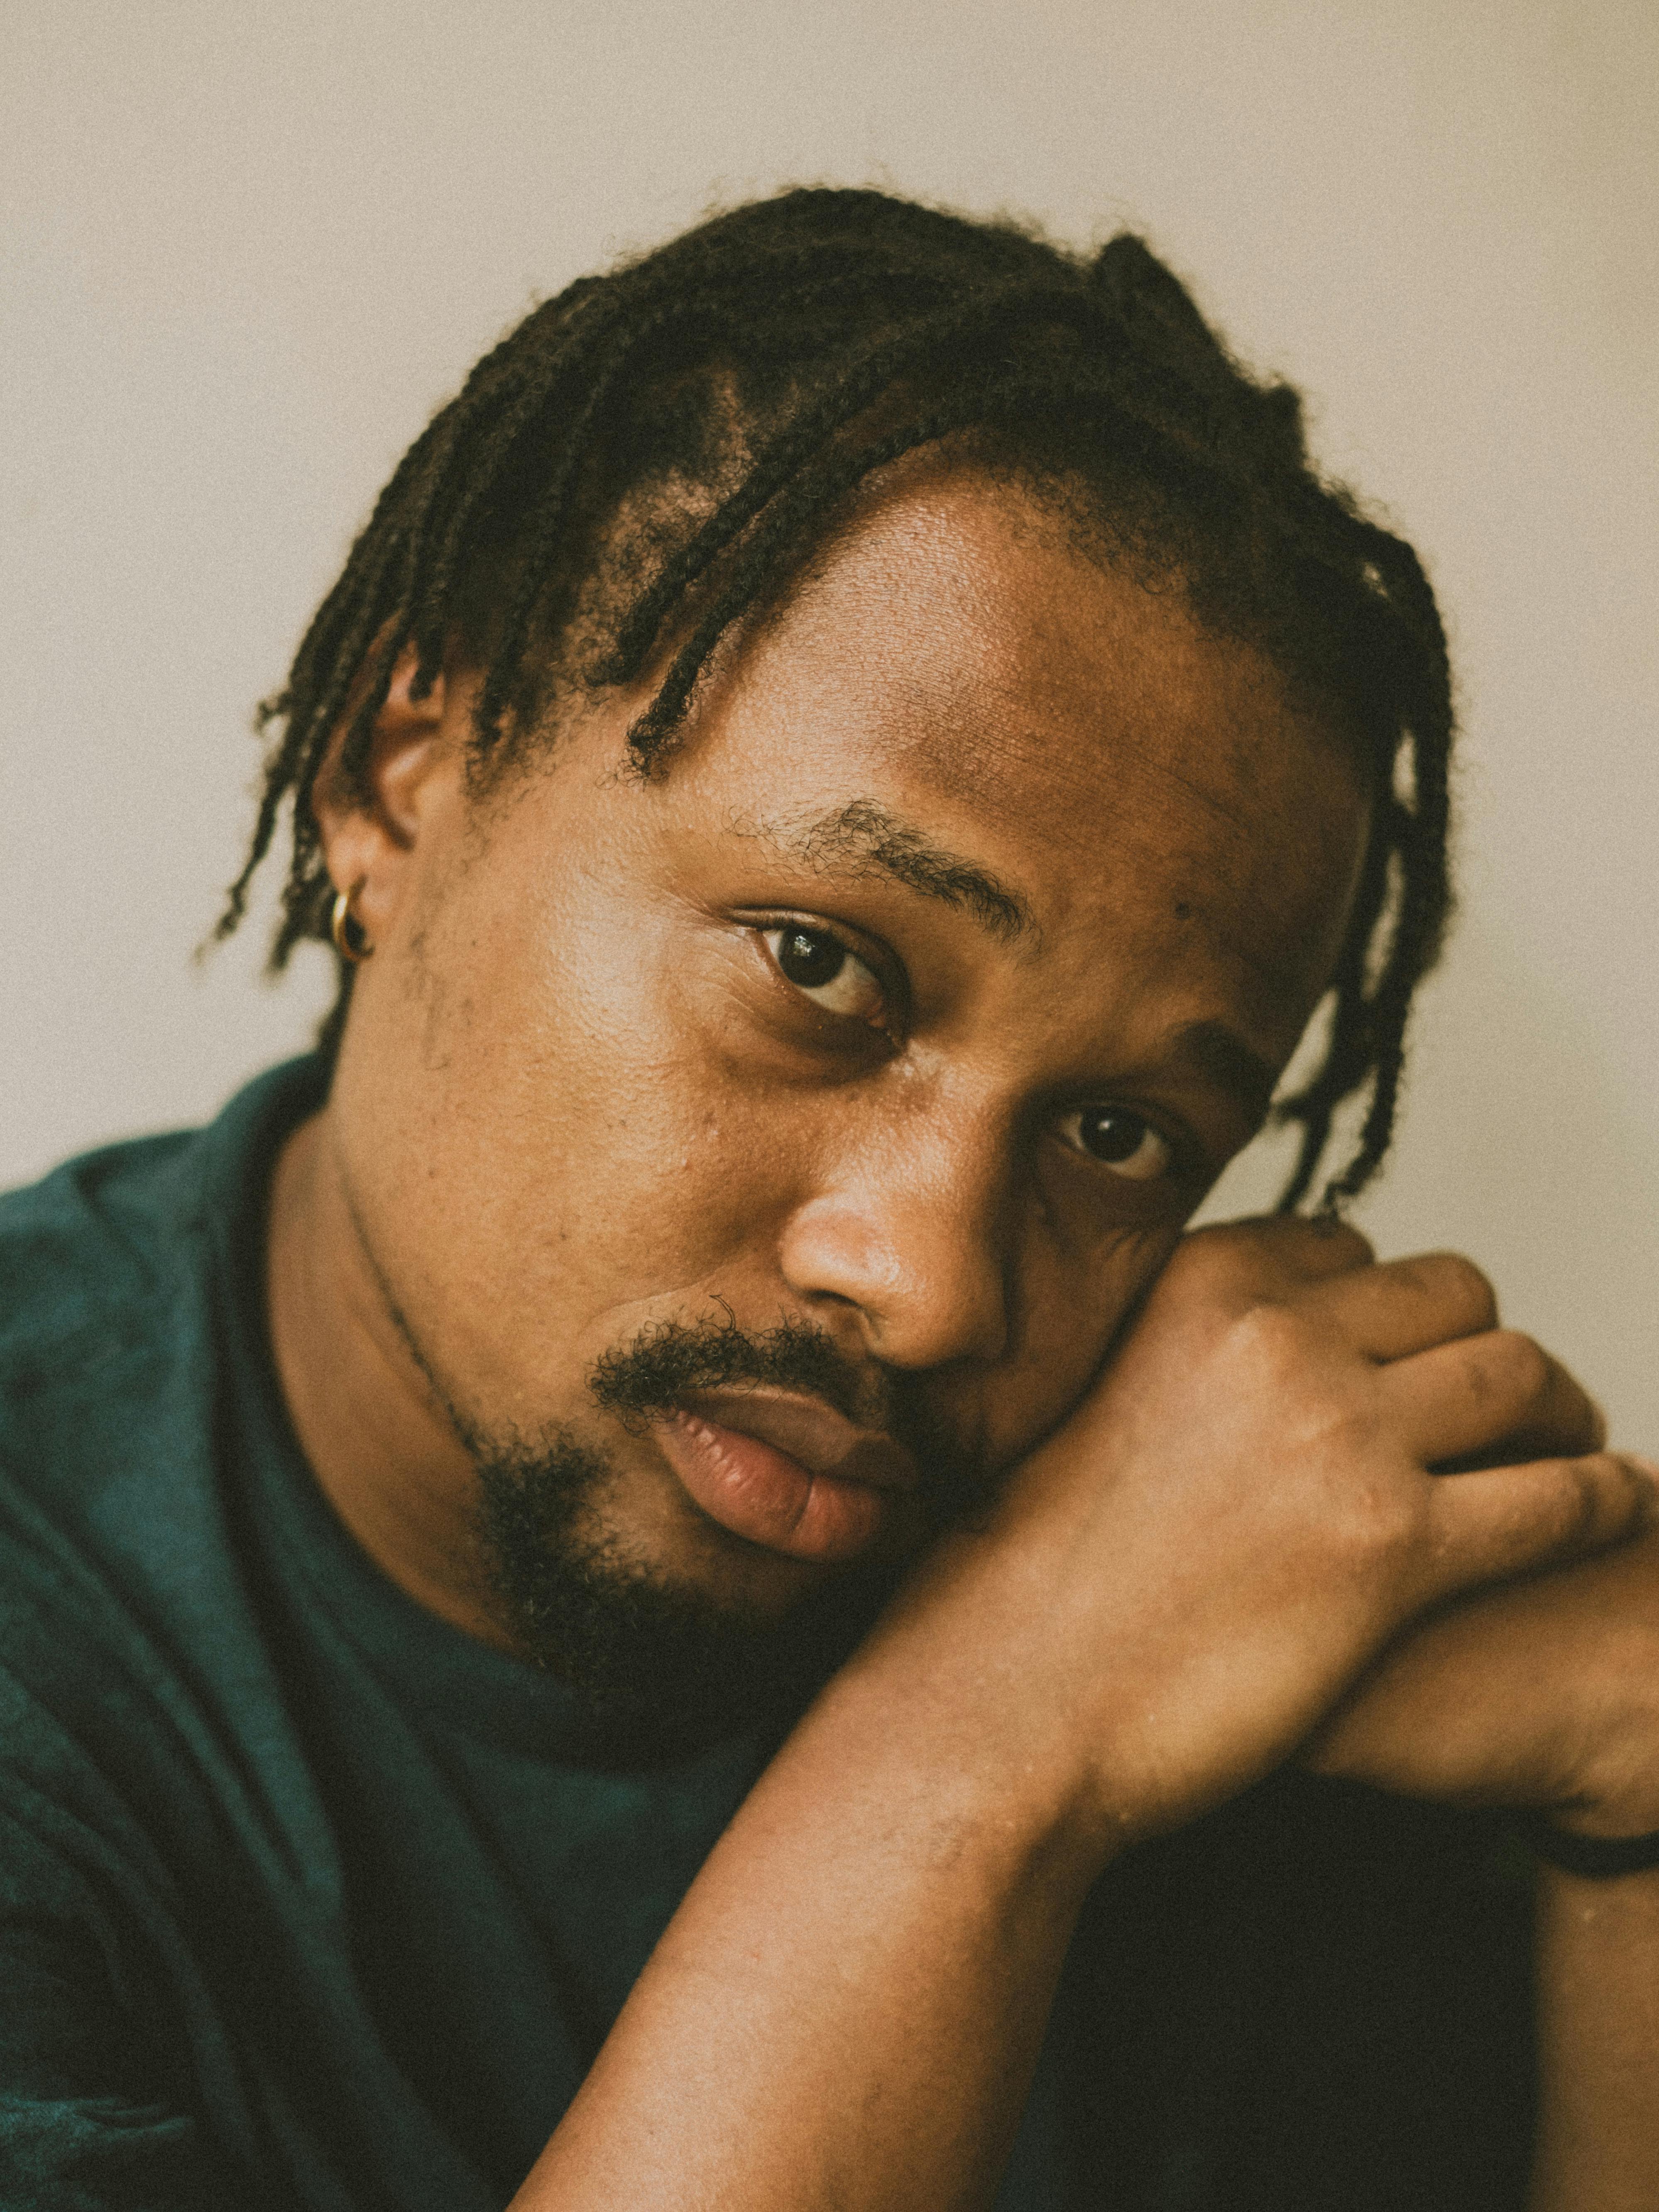
Gender: men